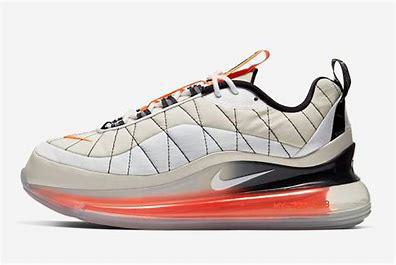
Brand: Nike
Model: MX 720 818